Juan Pablo Duarte

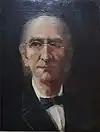
Despite Duarte's glorious return to the island, many of his contemporaries had not yet recognized his presence. This was shown perhaps when Ulises Francisco Espaillat sent him on a diplomatic mission to Venezuela, only a few months after Duarte's arrival.

Although many aspects of his life in Venezuela remain unknown, it is certain that Duarte did not abandon the disposition to action. When sensing danger approaching his country, he did not hesitate to present himself. It was when he learned of the annexation of the Dominican Republic to Spain in March 1861, news that he received more than a year later in the depths of the Venezuelan jungle, and moved to Caracas in August 1862. During the following months, he remained mainly in expectation. It can be deduced that he considered that his prolonged absence from the county is what caused him not to take initiatives. Some even argue that Duarte felt regret for the country, since apparently the majority of the population accepted Santana's betrayal. In a brief letter, he wrote: